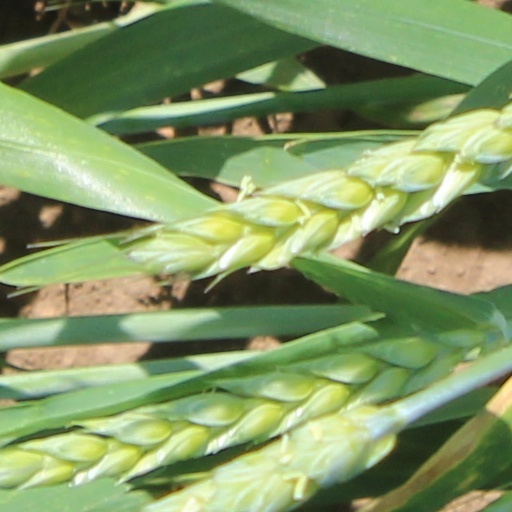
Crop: wheat